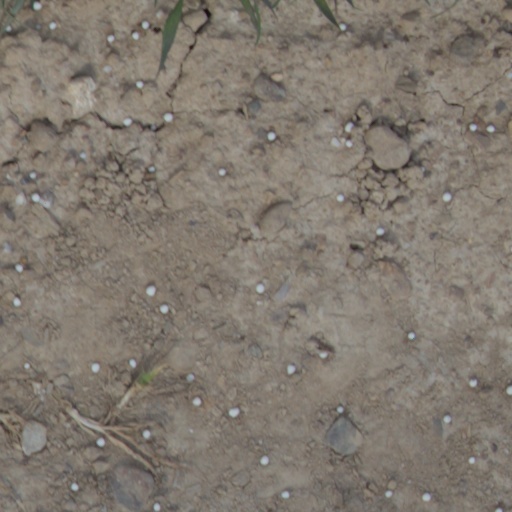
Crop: wheat